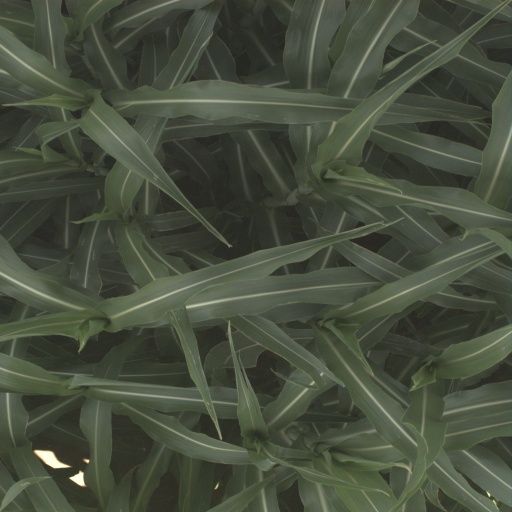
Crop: sorghum